Describe the emotion expressed in this image:  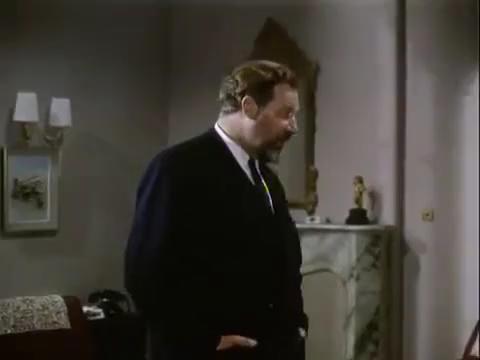
This person displays Suffering, valence and arousal with low intensity.